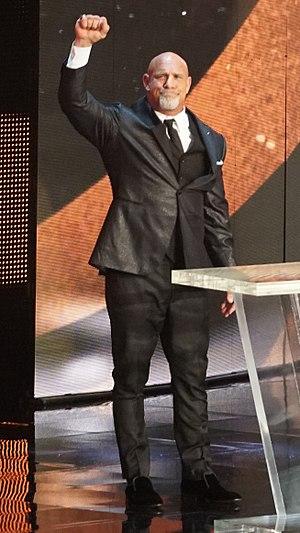
William « Bill » Scott Goldberg, plus connu sous le nom de Goldberg, est un acteur, catcheur et joueur de football américain. Il est connu pour son travail à la World Championship Wrestling. Il travaille actuellement à la World Wrestling Entertainment en tant que catcheur occasionnel.